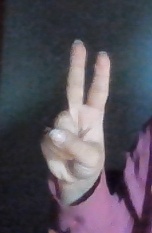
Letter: taa